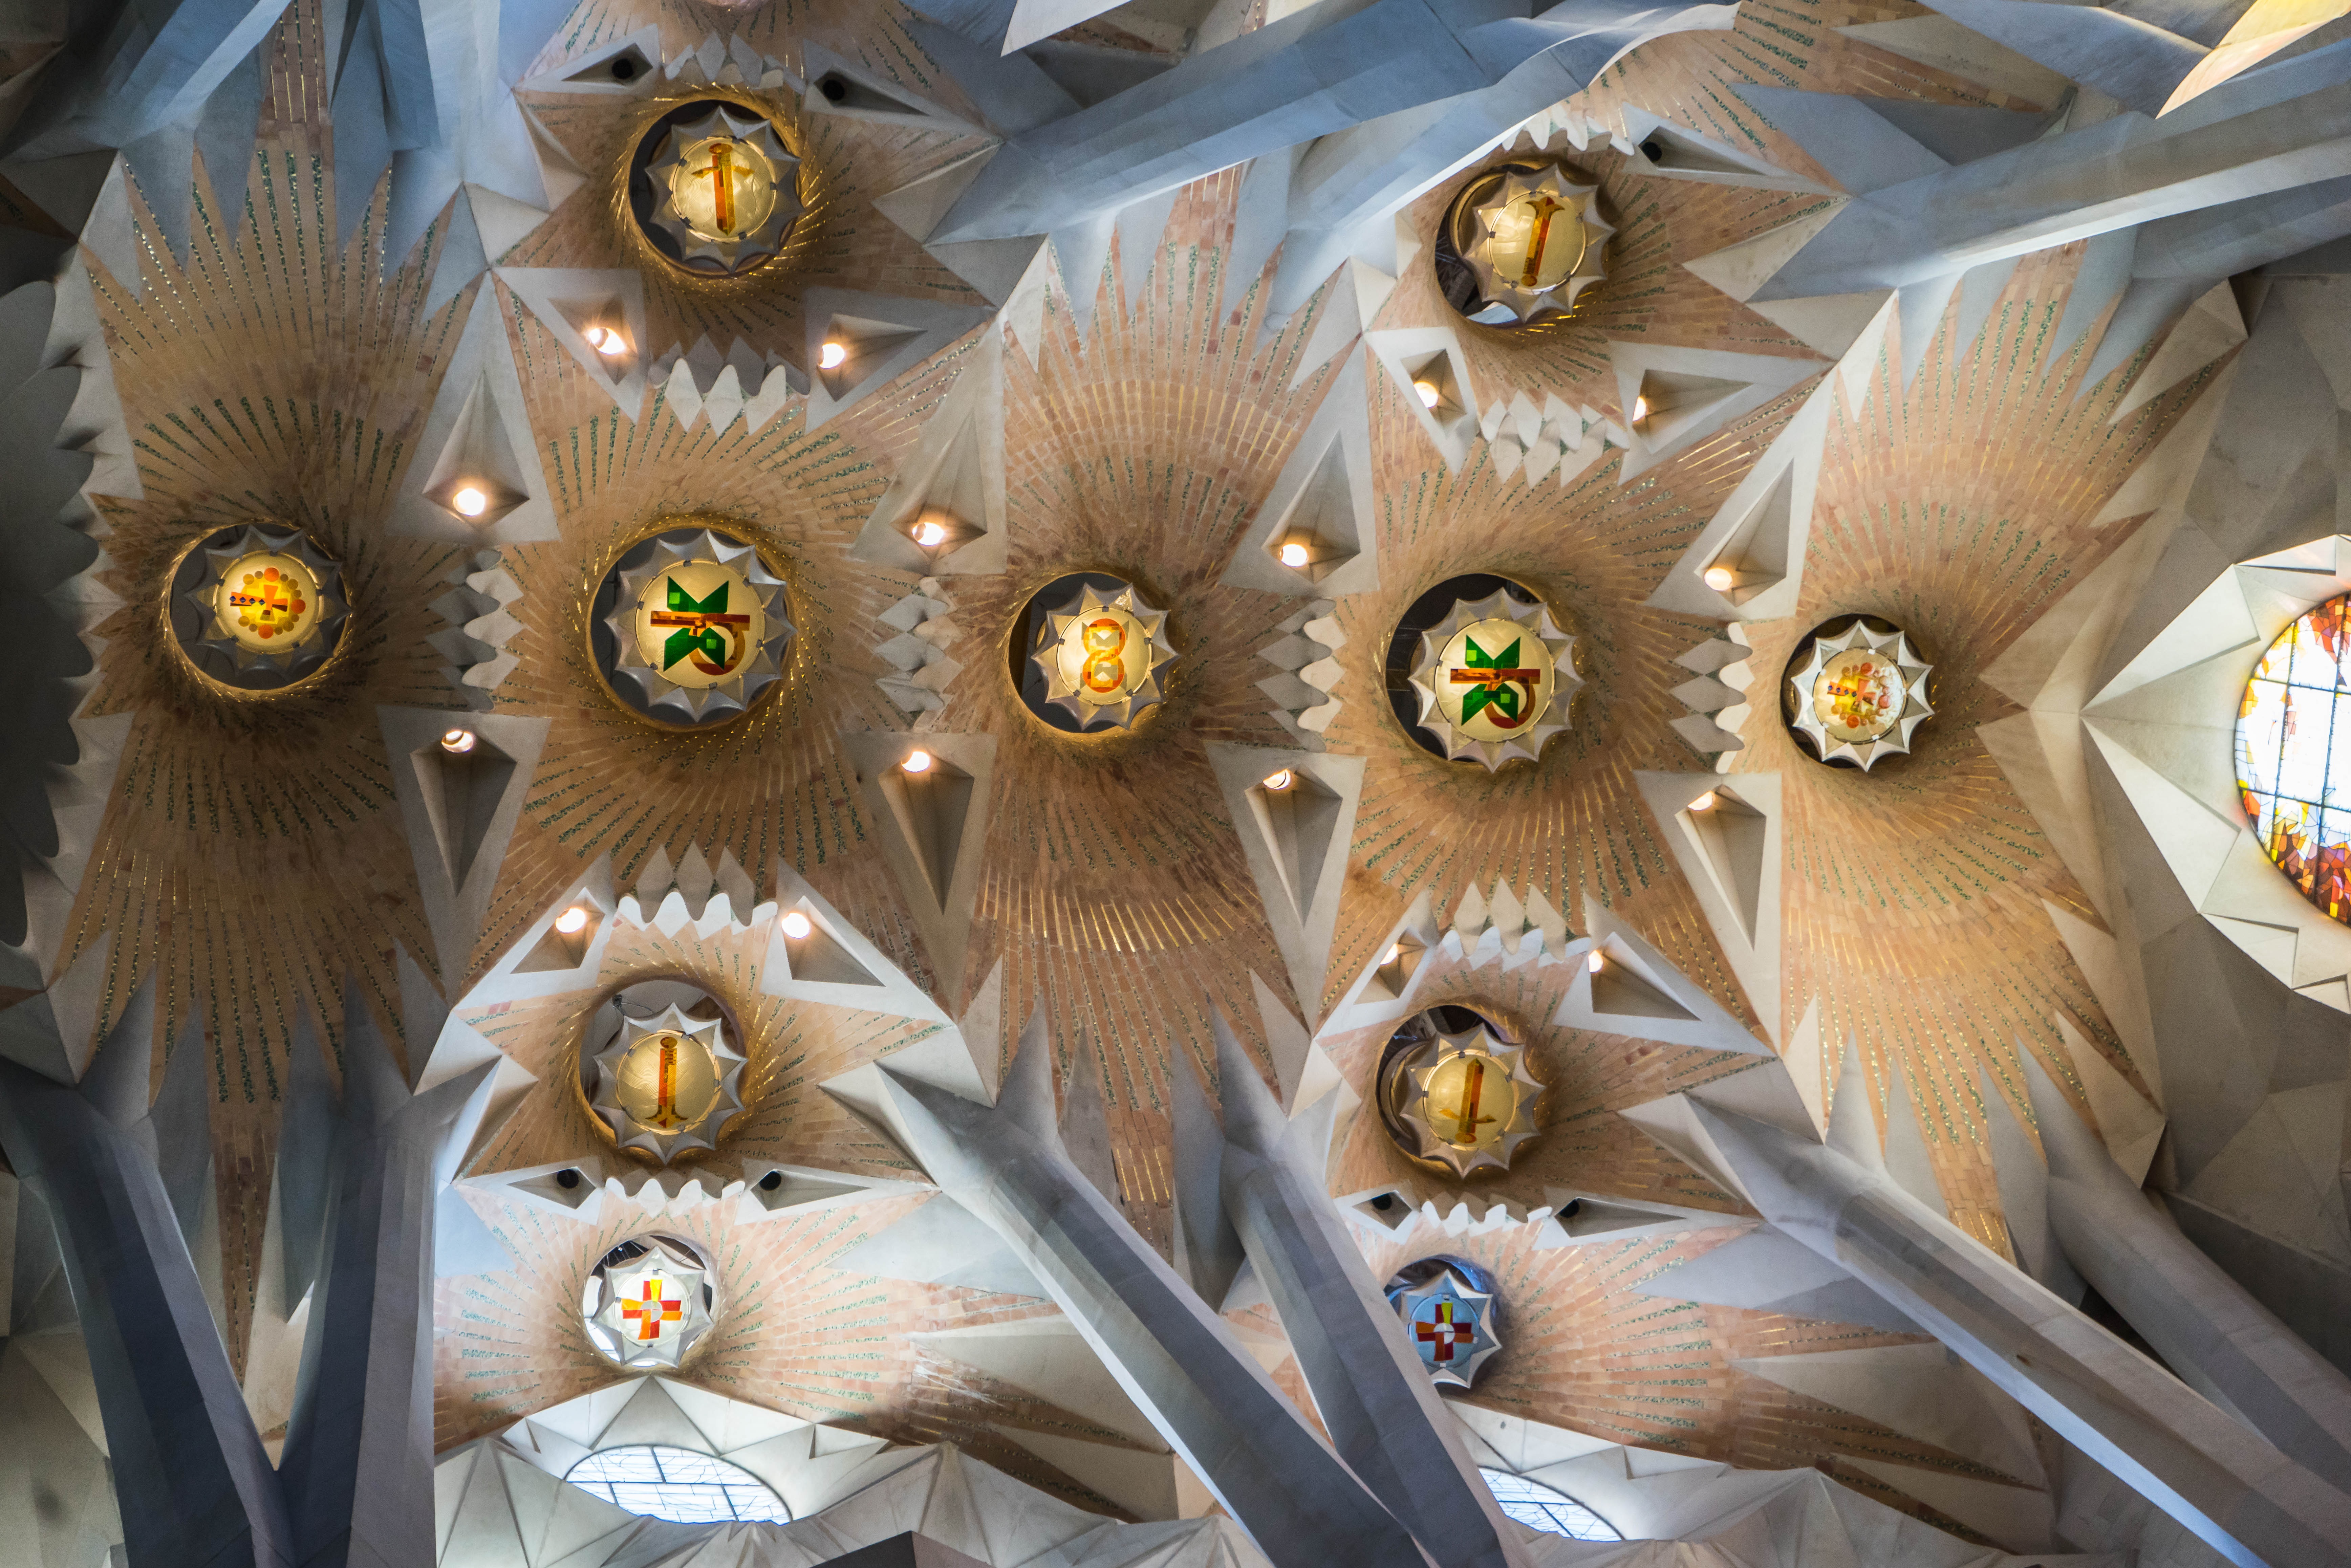
architecture, flower, building, old, city, ceiling, religion, ancient, landmark, church, tourism, barcelona, gothic, religious, catholic, inside, medieval, spain, christianity, famous, anime, screenshot, mythology, sagrada familia cathedral